Denys Finch Hatton

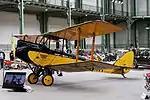
The Gipsy Moth used in the film "Out of Africa"

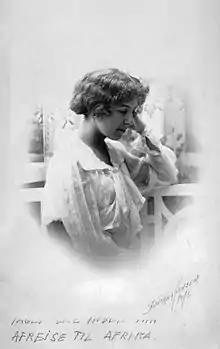
Karen Blixen in 1913

In 1910, after a trip to South Africa, Finch Hatton travelled to British East Africa and bought some land on the western side of the Great Rift Valley near what is now Eldoret. He turned over the investment to a partner and spent his time hunting. In Kenya, Finch Hatton was a close friend of the Hon. Reginald Berkeley Cole (1882–1925), an Anglo–Irish aristocrat, born into a prominent Ulster family, who had also settled in the colony. Cole was very well connected in Kenya, being the brother-in-law of Hugh Cholmondeley, 3rd Baron Delamere, the effective leader of the White settlers in the country.